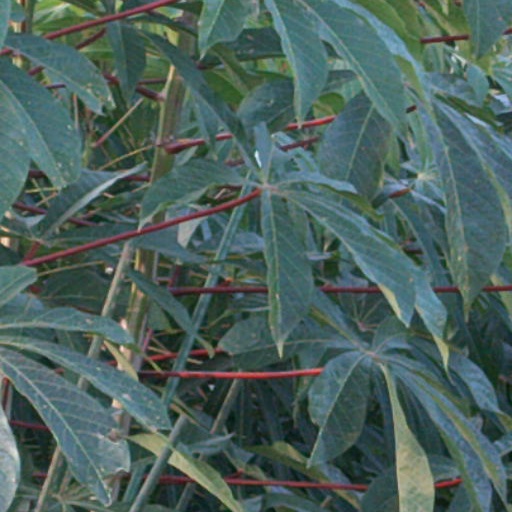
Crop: cassava